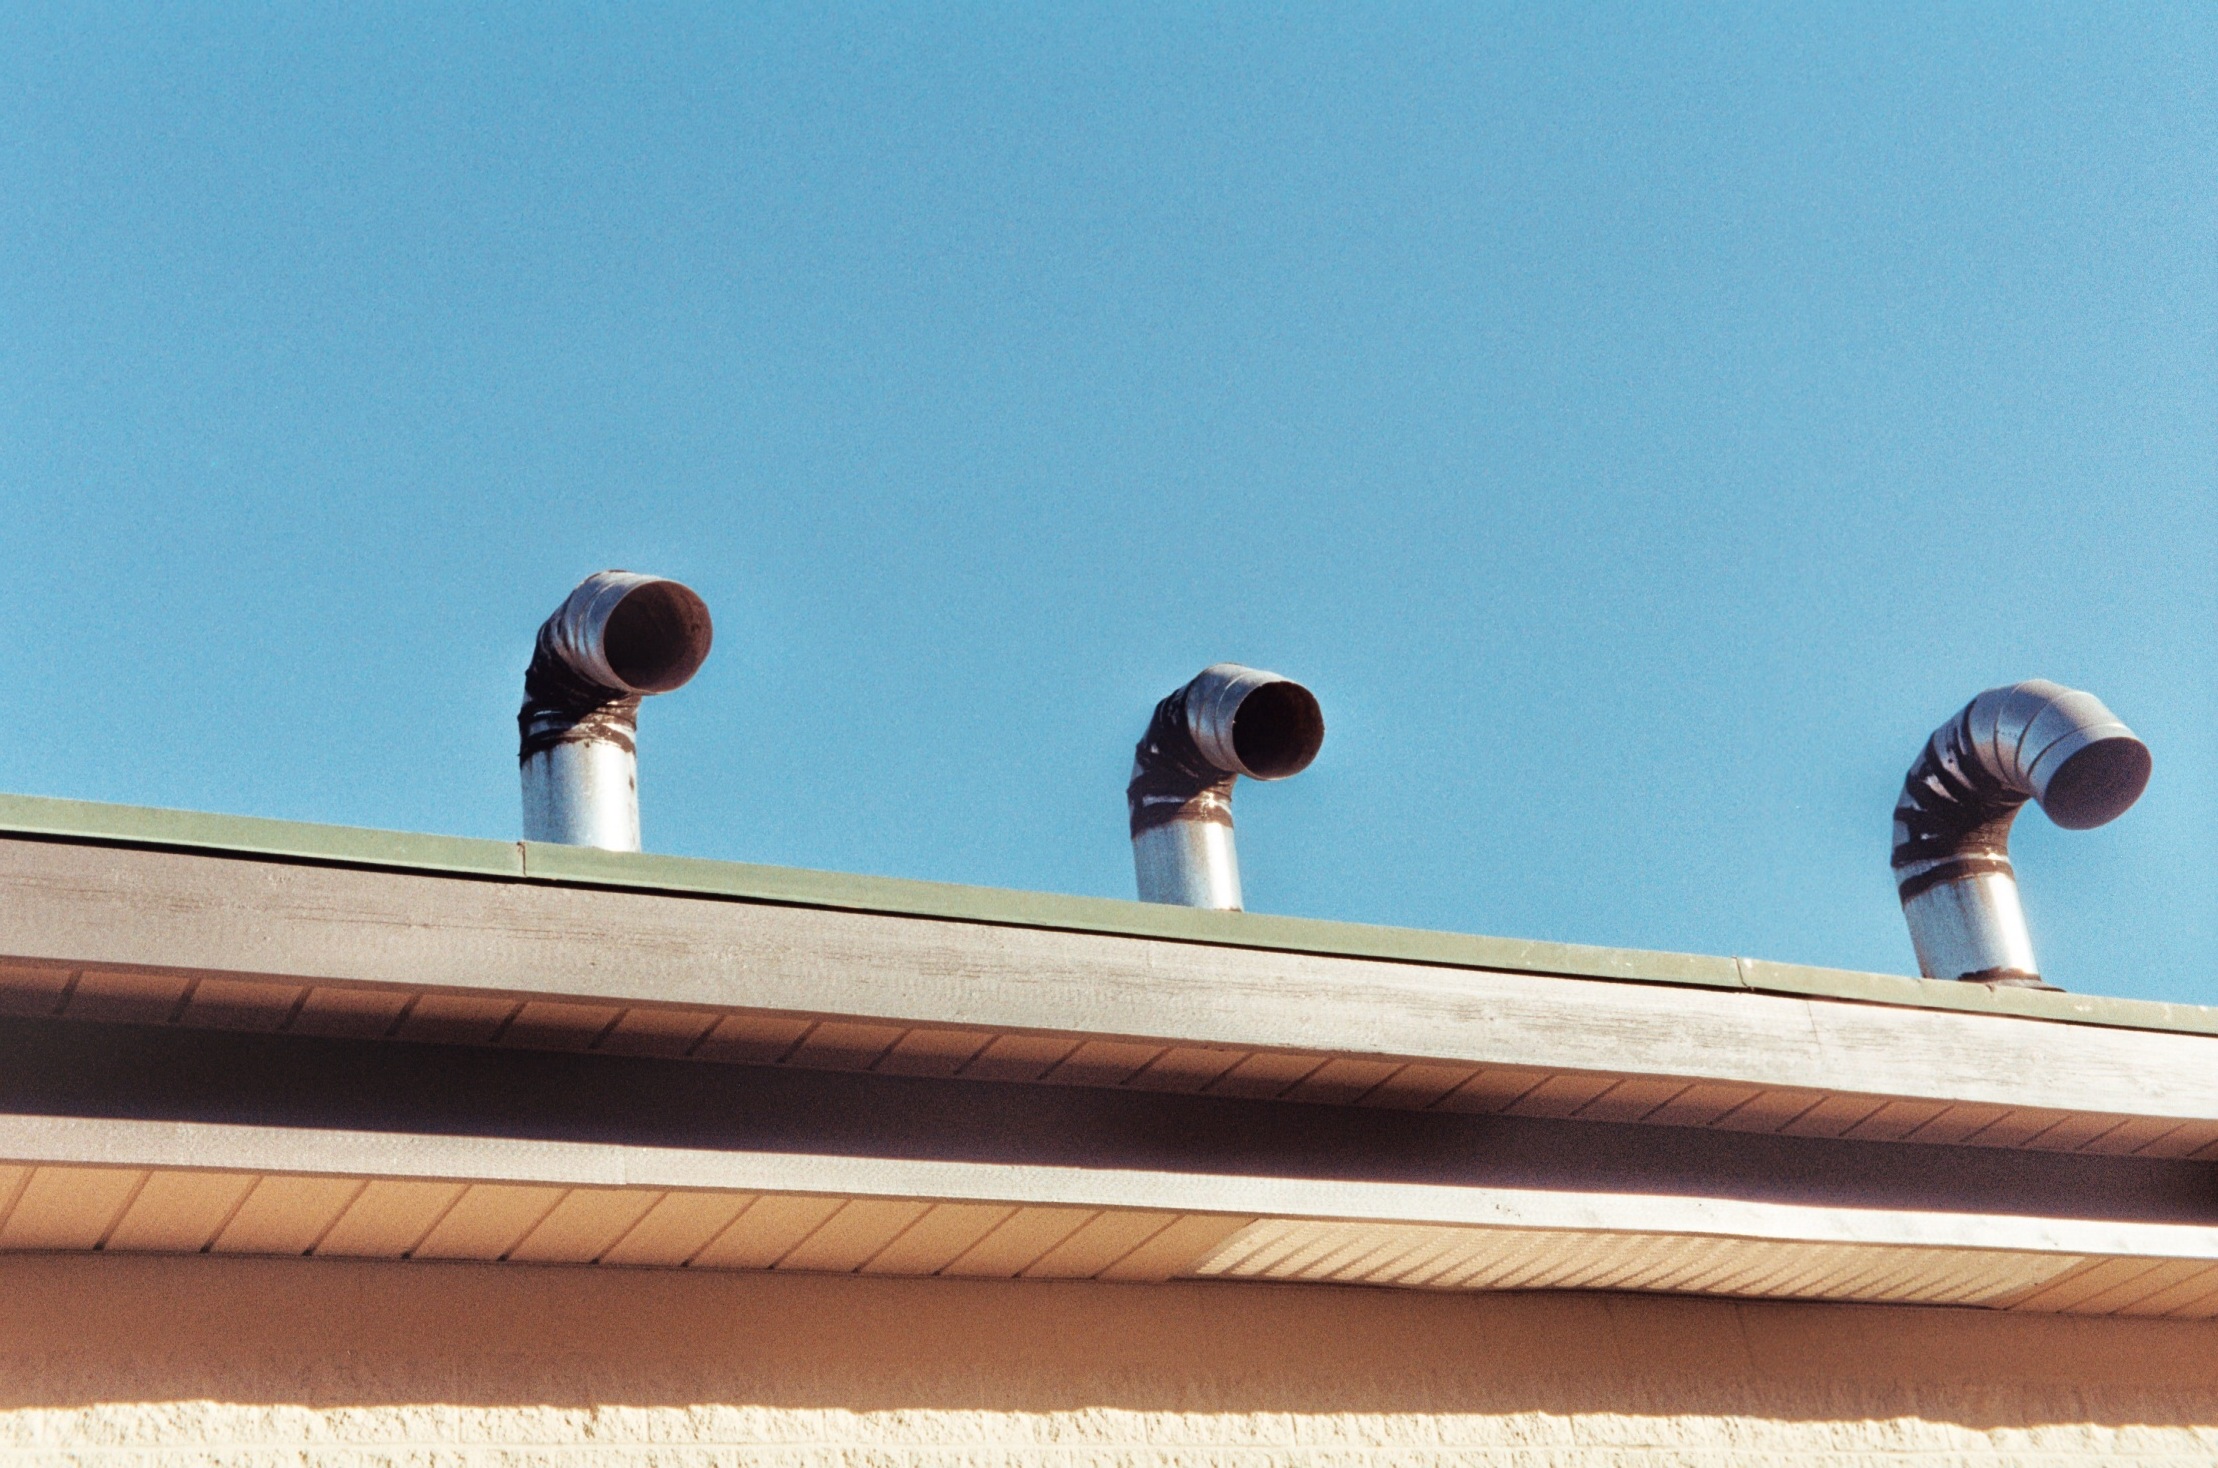
cloud, sky, wood, roof, film, vacation, recreation, metal, leisure, vent, angle, kodak, kodakgold200, sekonicl208, sekonic, prontoshutter, silette, silettetypei, daylighting, outdoor structure